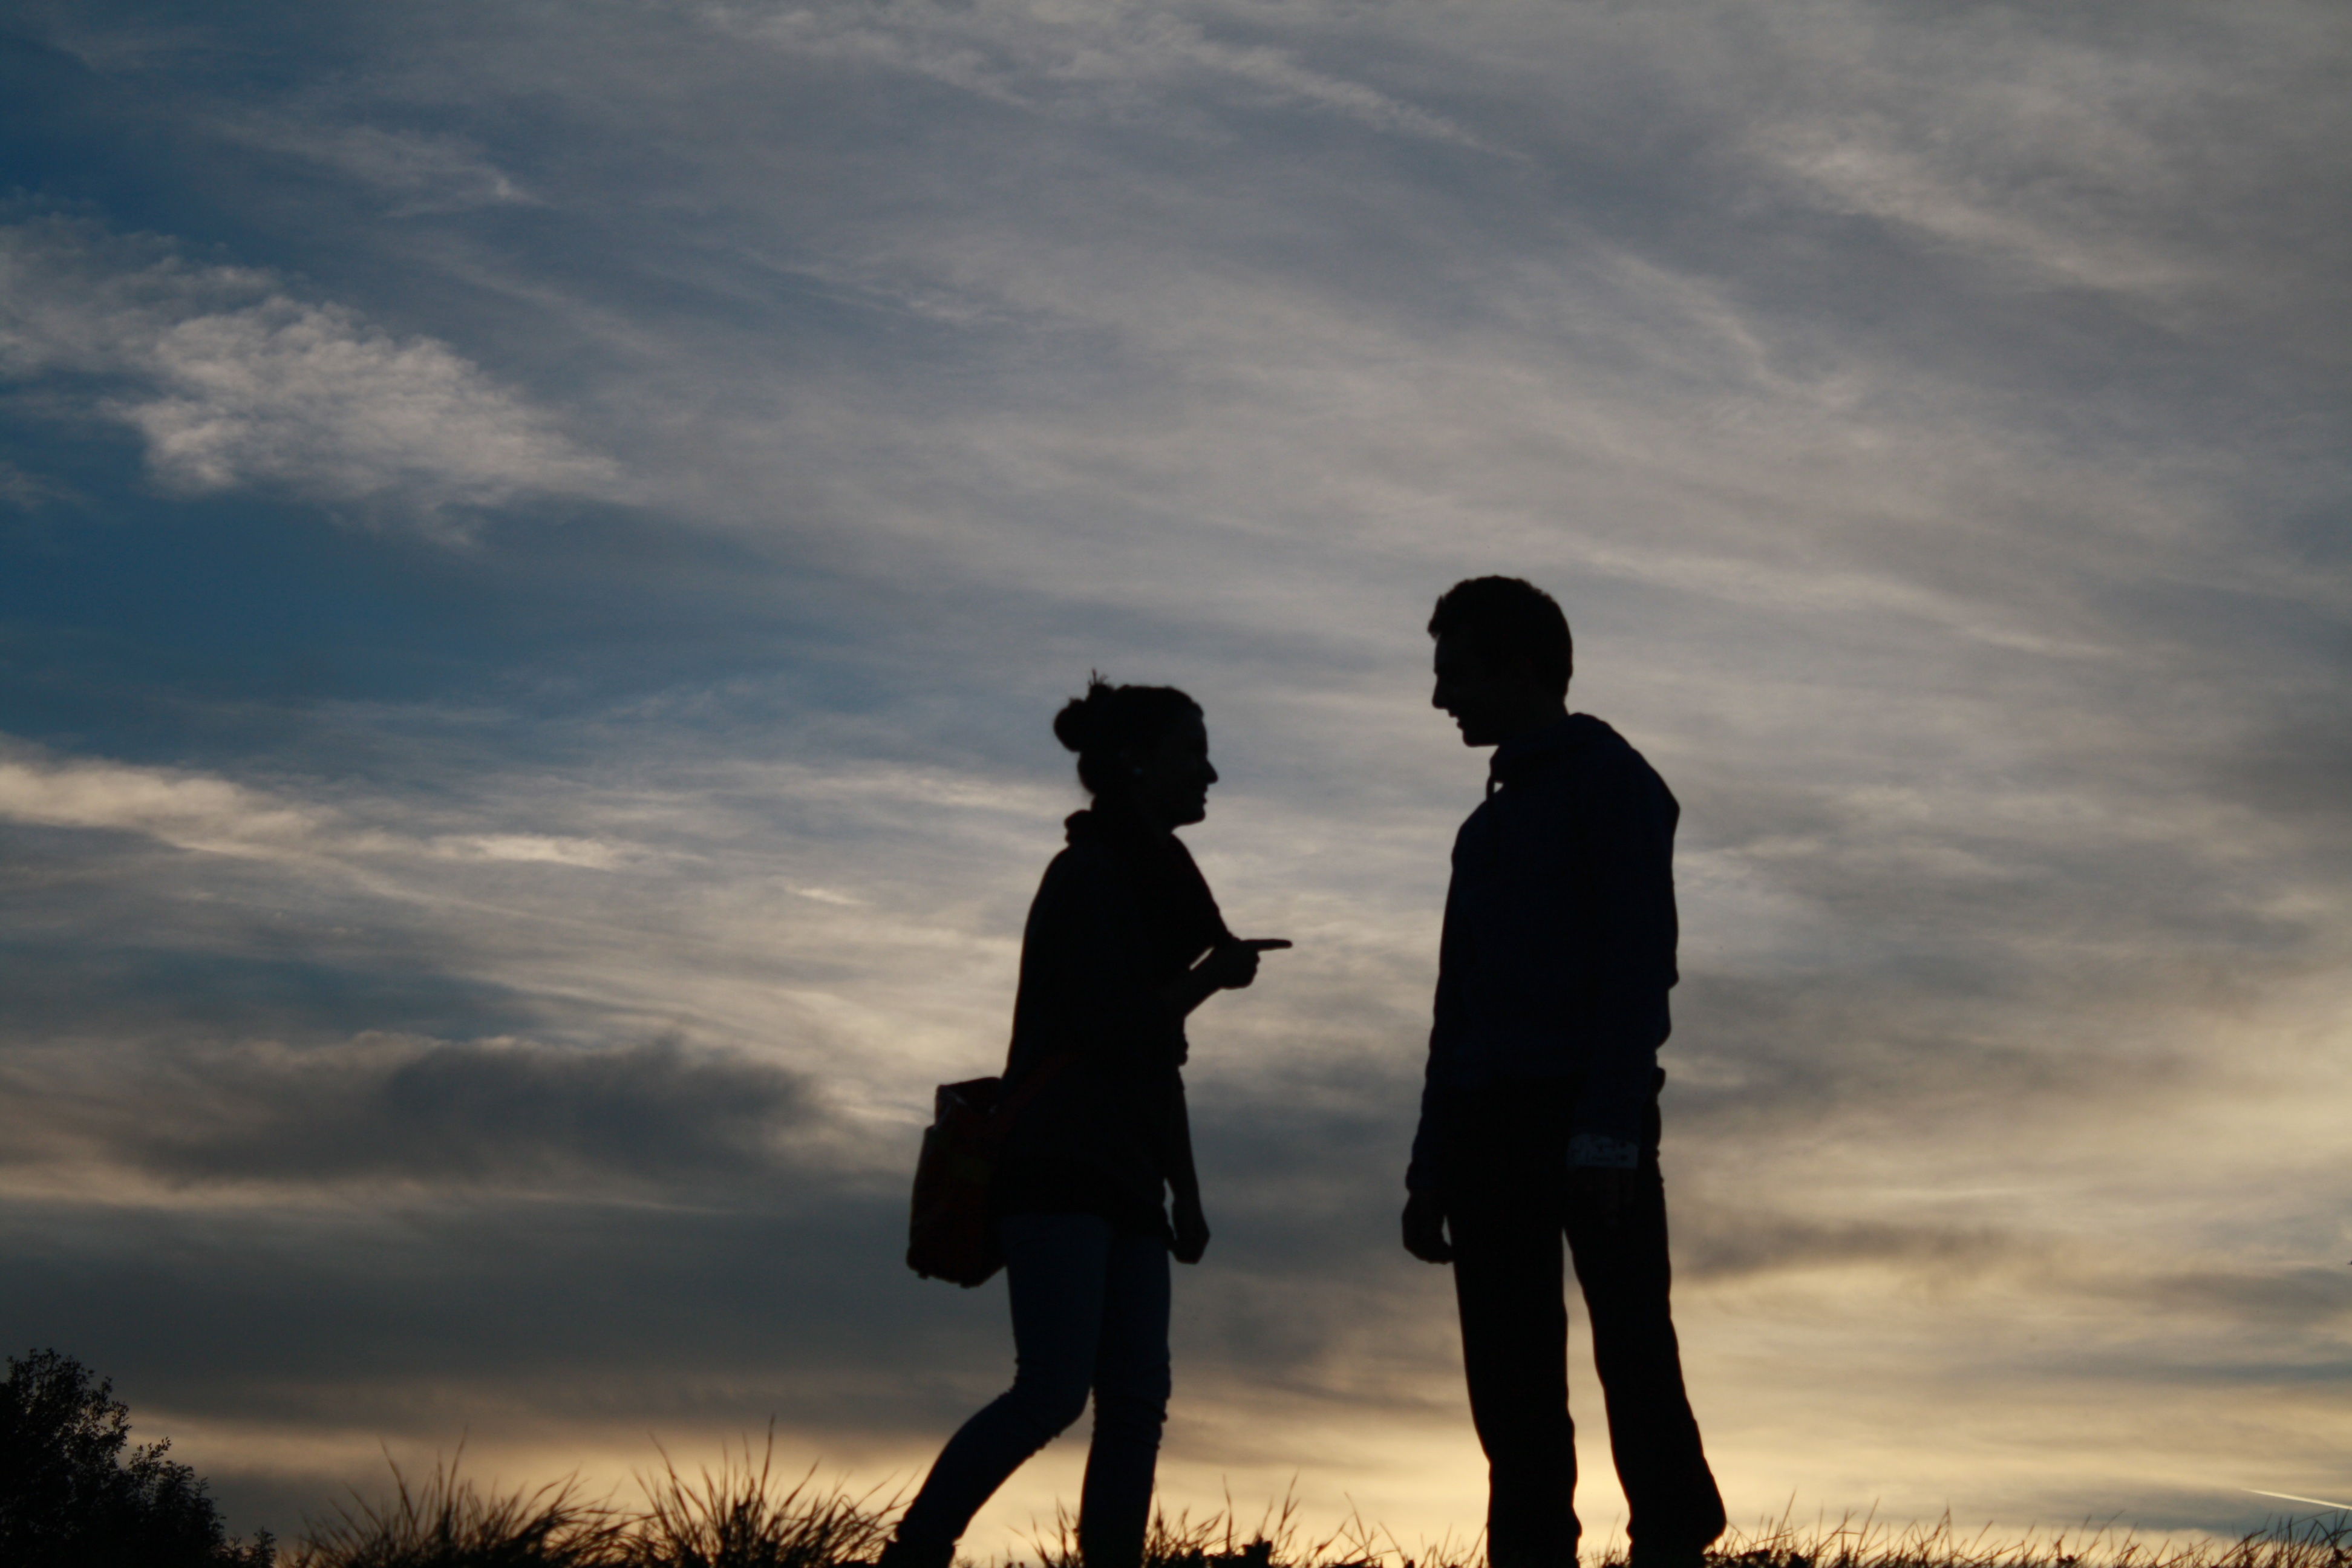
nature, horizon, silhouette, cloud, sky, sunrise, sunset, sunlight, morning, dawn, summer, dusk, evening, shadow, friendship, together, loyalty